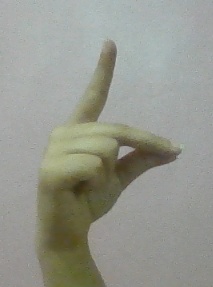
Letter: ta